RFC Liège

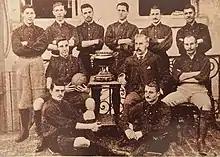
RFC Liège Club, the first Belgian Champion in 1896. Alfred Wahl,, "Découvertes Gallimard" collection.

The city of Liège was introduced to football at the end of the 19th century by English workers, and the Parc de la Boverie, which housed a velodrome, quickly became the home for the first football players in the region. The cyclists were also among the first to take an interest in this new sport, which allowed them to train during the winter months.